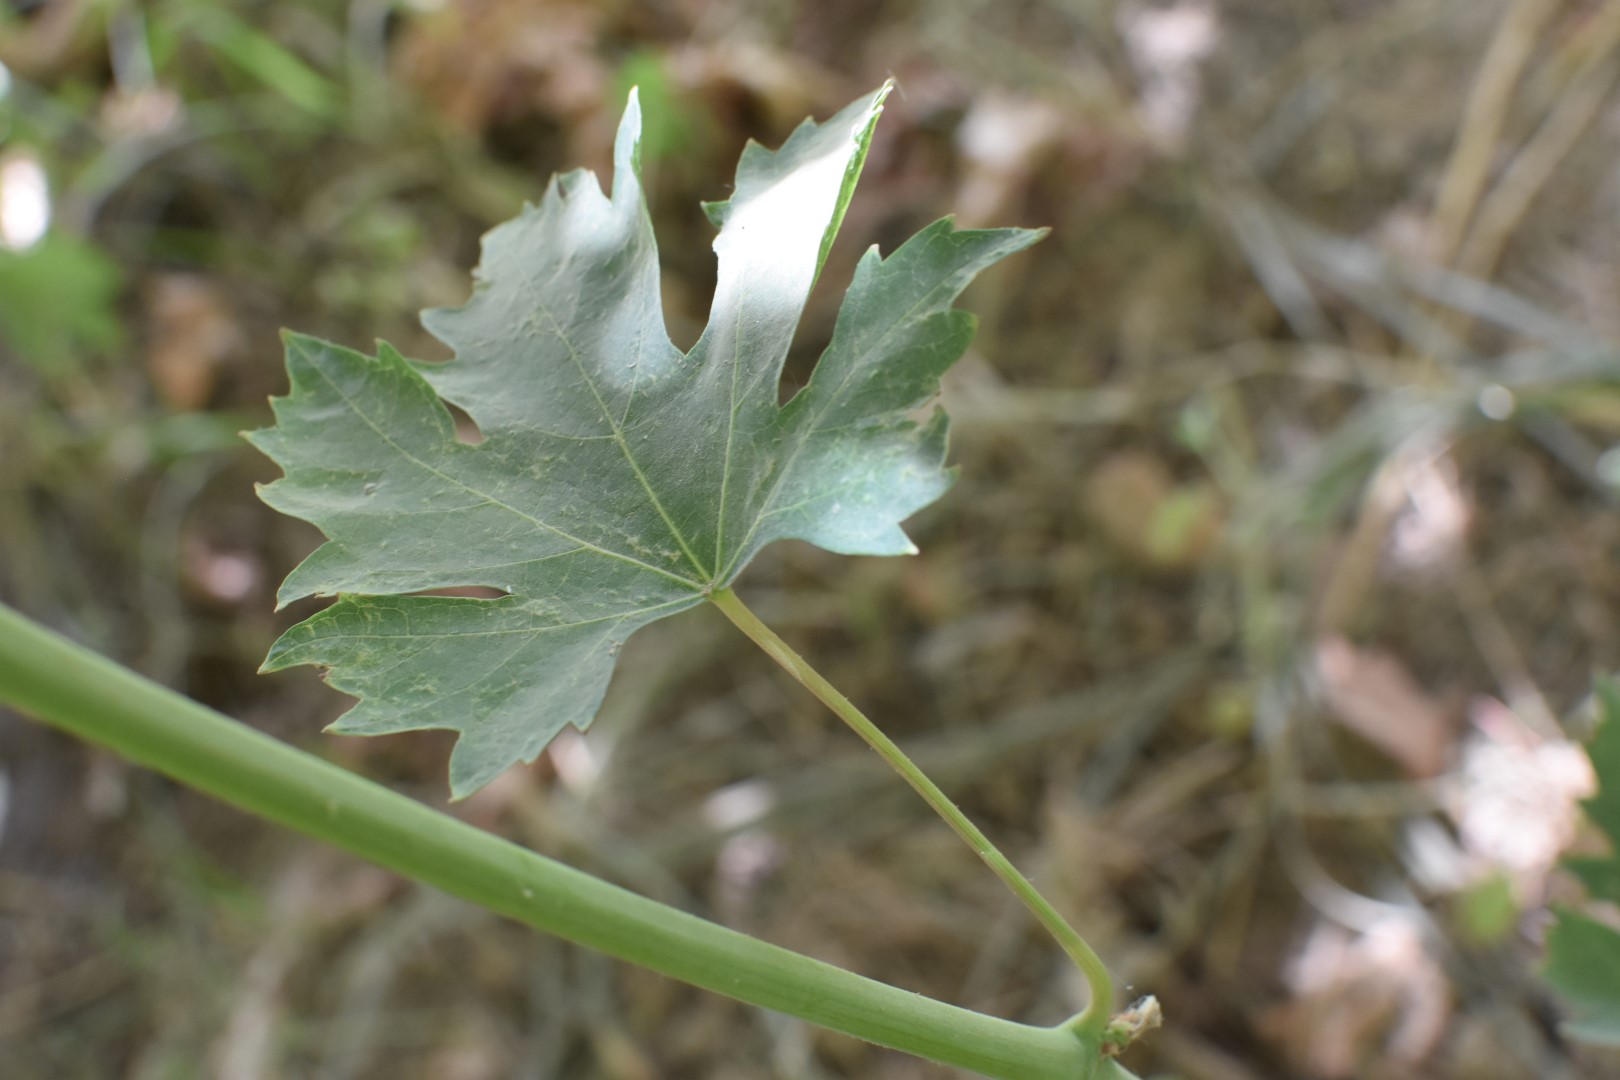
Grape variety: Riasi